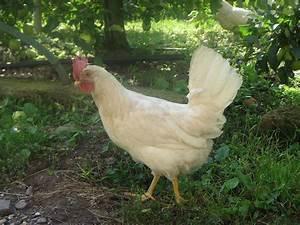
chicken